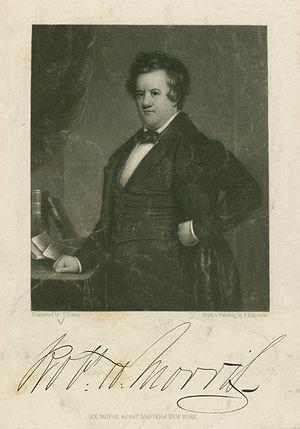
Robert Hunter Morris était un juriste, 64ᵉ maire de New York.